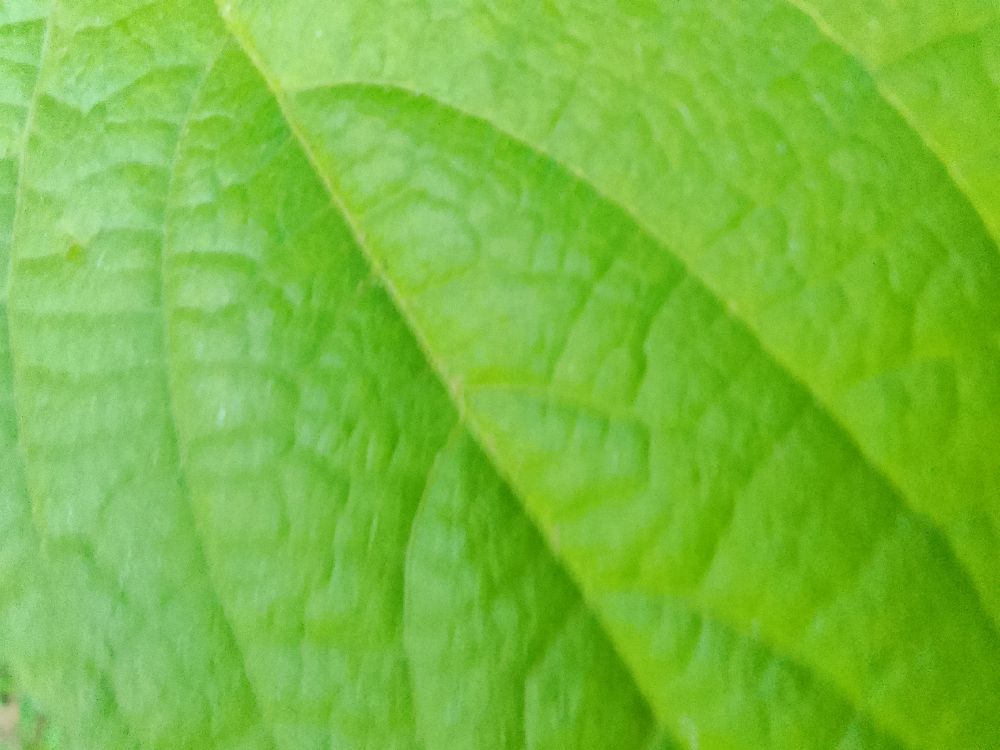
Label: healthy